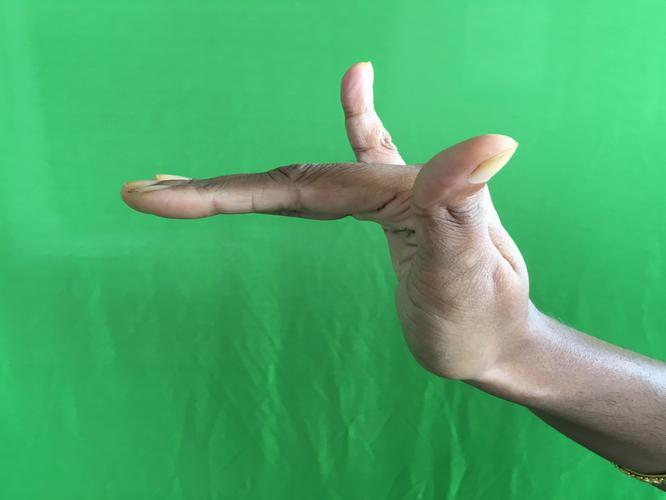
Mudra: Mrigasirsha
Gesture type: single_hand